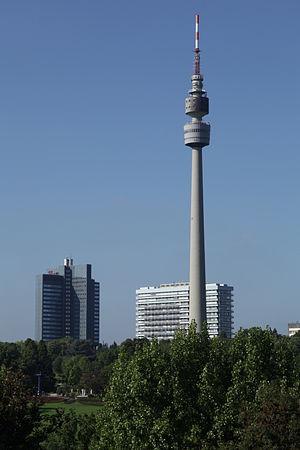
Le jeudi 1ᵉʳ mai 1959 est le 121ᵉ jour de l'année 1959.